Dynamic revetment

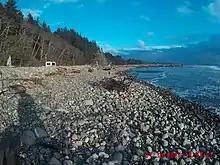
State Route 105, North Cove, Washington, January 2020

In 1996 a rock jetty was constructed to protect State Route 105 near North Cove, which appeared to increase the erosion to the east by redirecting the force of the waves. In response, Washington State Department of Transportation constructed 780 feet of dynamic revetment along the south side of the highway right of way in the fall of 2017. The revetment generally performed as intended, with storm erosion transporting the berm material to the toe where it can buffer and dissipate wave energy. However, due to project footprint constraints, the cobble berm was constructed with a narrow width at the western end where wave energy is highest. This segment receives the brunt of waves that refract off adjacent riprap along the highway. Cobble re-nourishment was required several times during the first winter.